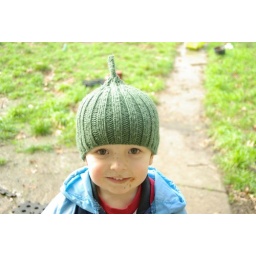
tyler in green hat